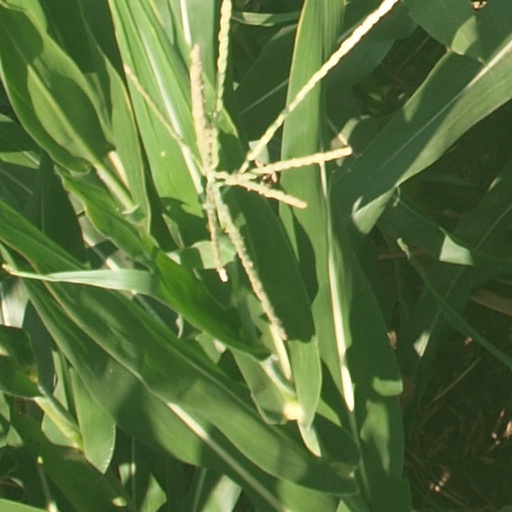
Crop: maize; corn